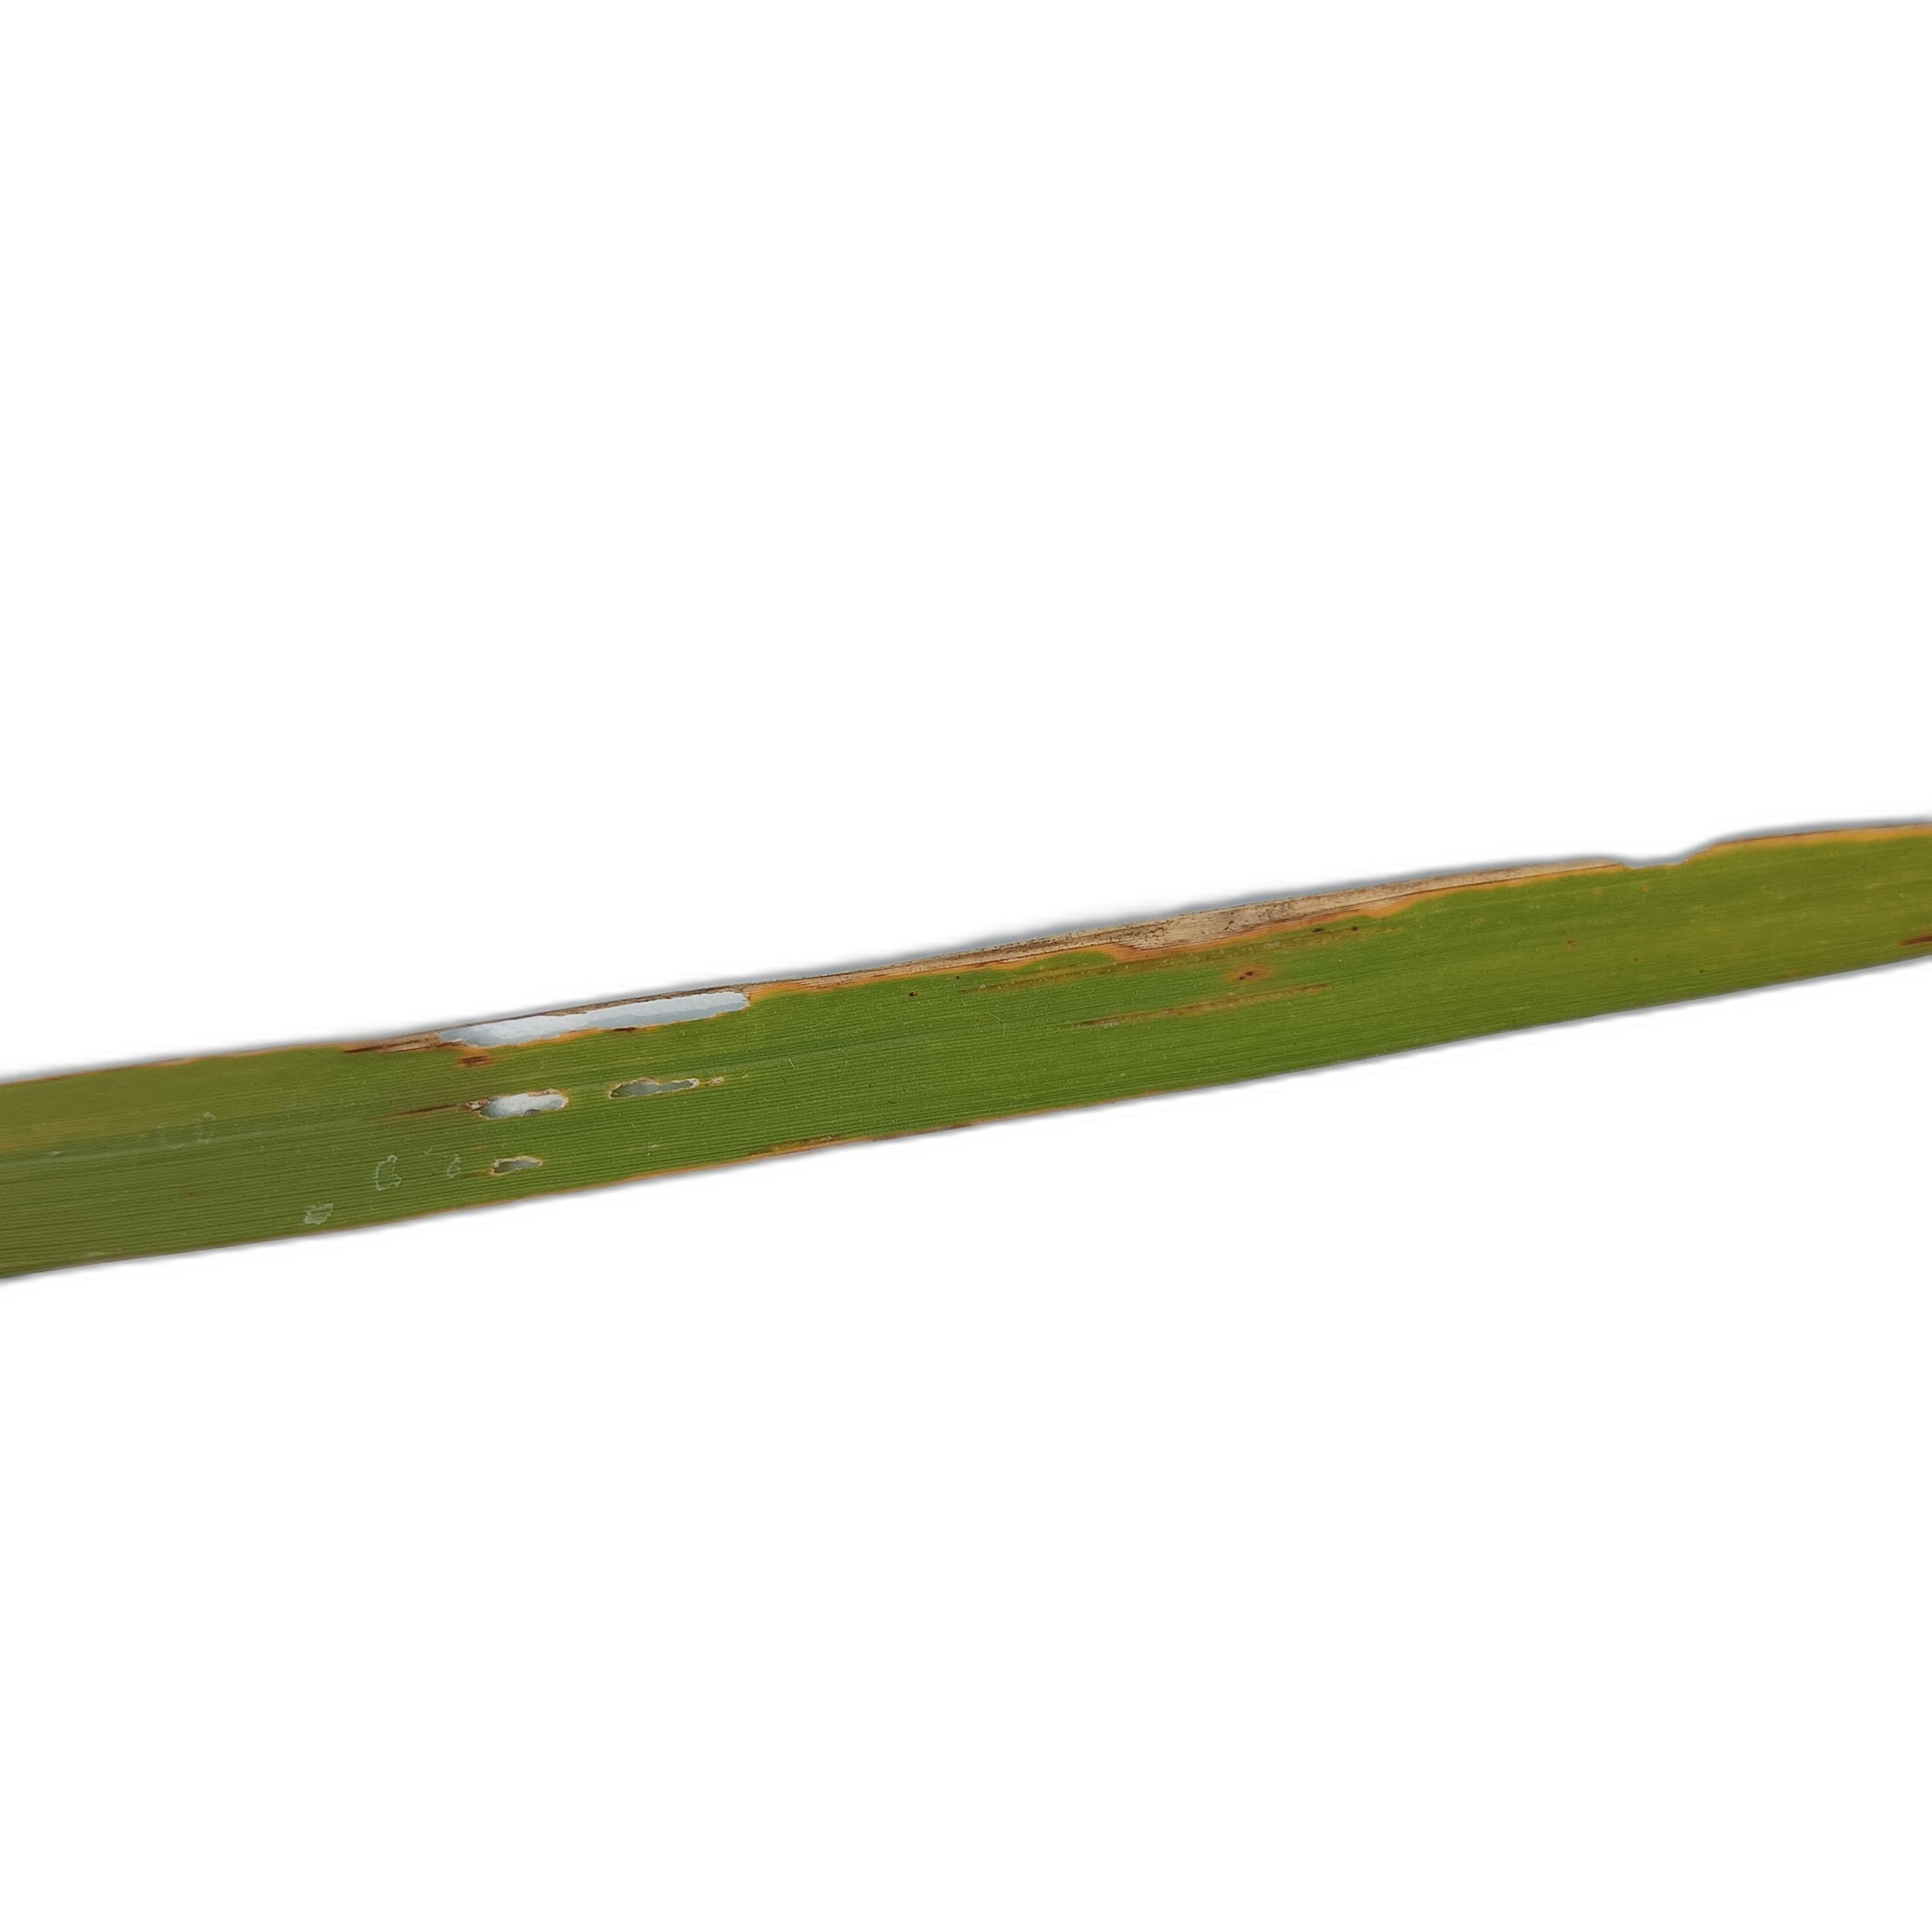
Label: Insect